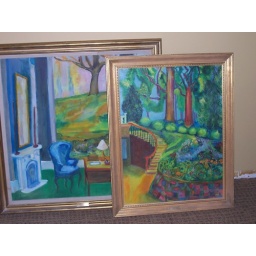
Paintings in the closet of the only finished classroom in the building